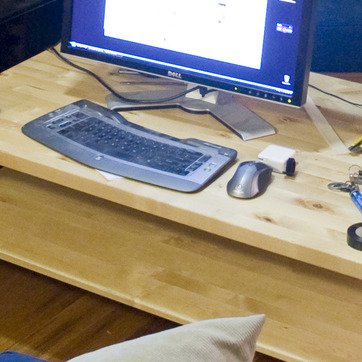
Material: plastic